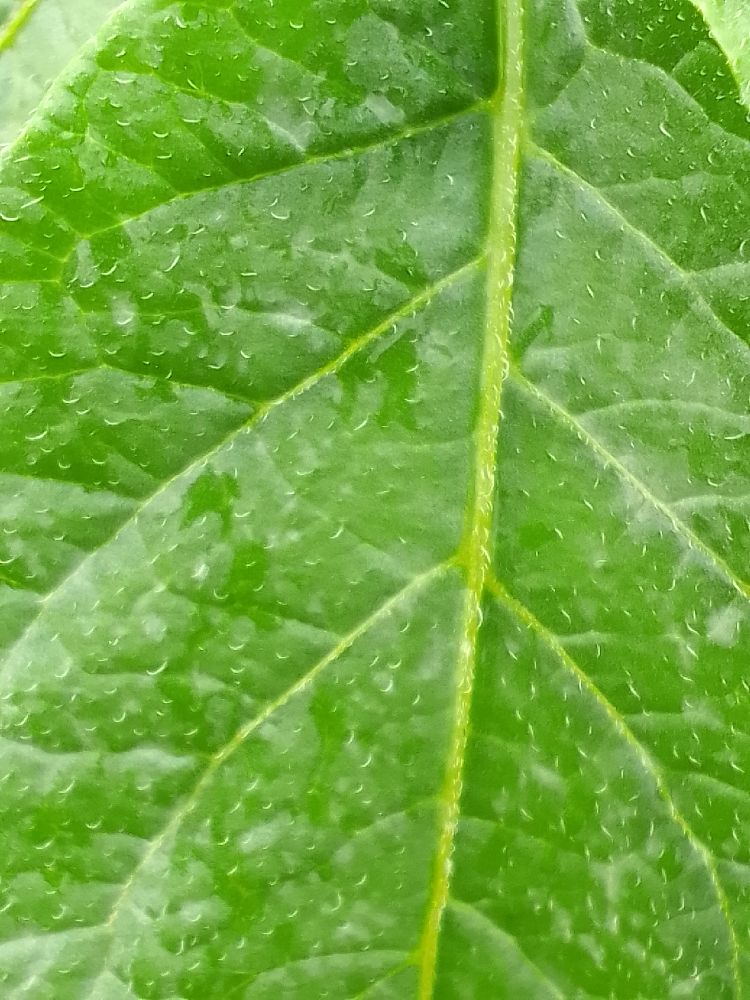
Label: Healthy